CBS News Sunday Morning

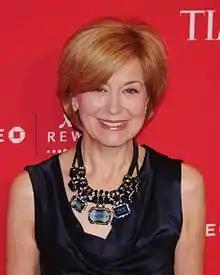
Jane Pauley (pictured in 2012) has hosted the program since 2016.

Neurologist Steven Novella and paranormal investigator Joe Nickell wrote in separate "Skeptical Inquirer" articles about Erin Moriarty's lack of skepticism and "complete journalistic fail" over a March 2018 segment in which she showed clips of spoon-bender Uri Geller from the 1980s performing "'psychic parlor tricks'" but instead of explaining to her audience that Geller had been debunked many times, with no mention of the work of James Randi. Novella stated of Moriarty "is (most likely) just an old-school journalist who thinks of paranormal pieces as 'fluff' pieces that don't require journalistic rigor." In another segment Moriarty interviewed psychic Angela Dellafiora Ford, who claims that she "psychically tracked down fugitive drug smuggler Charlie Jordan in 1989." Nickell writes that Moriarty "simply takes Ford at her word" and "gushes" over her. Nickell states that Ford's claims are an example of "retrofitting" and incorrect.